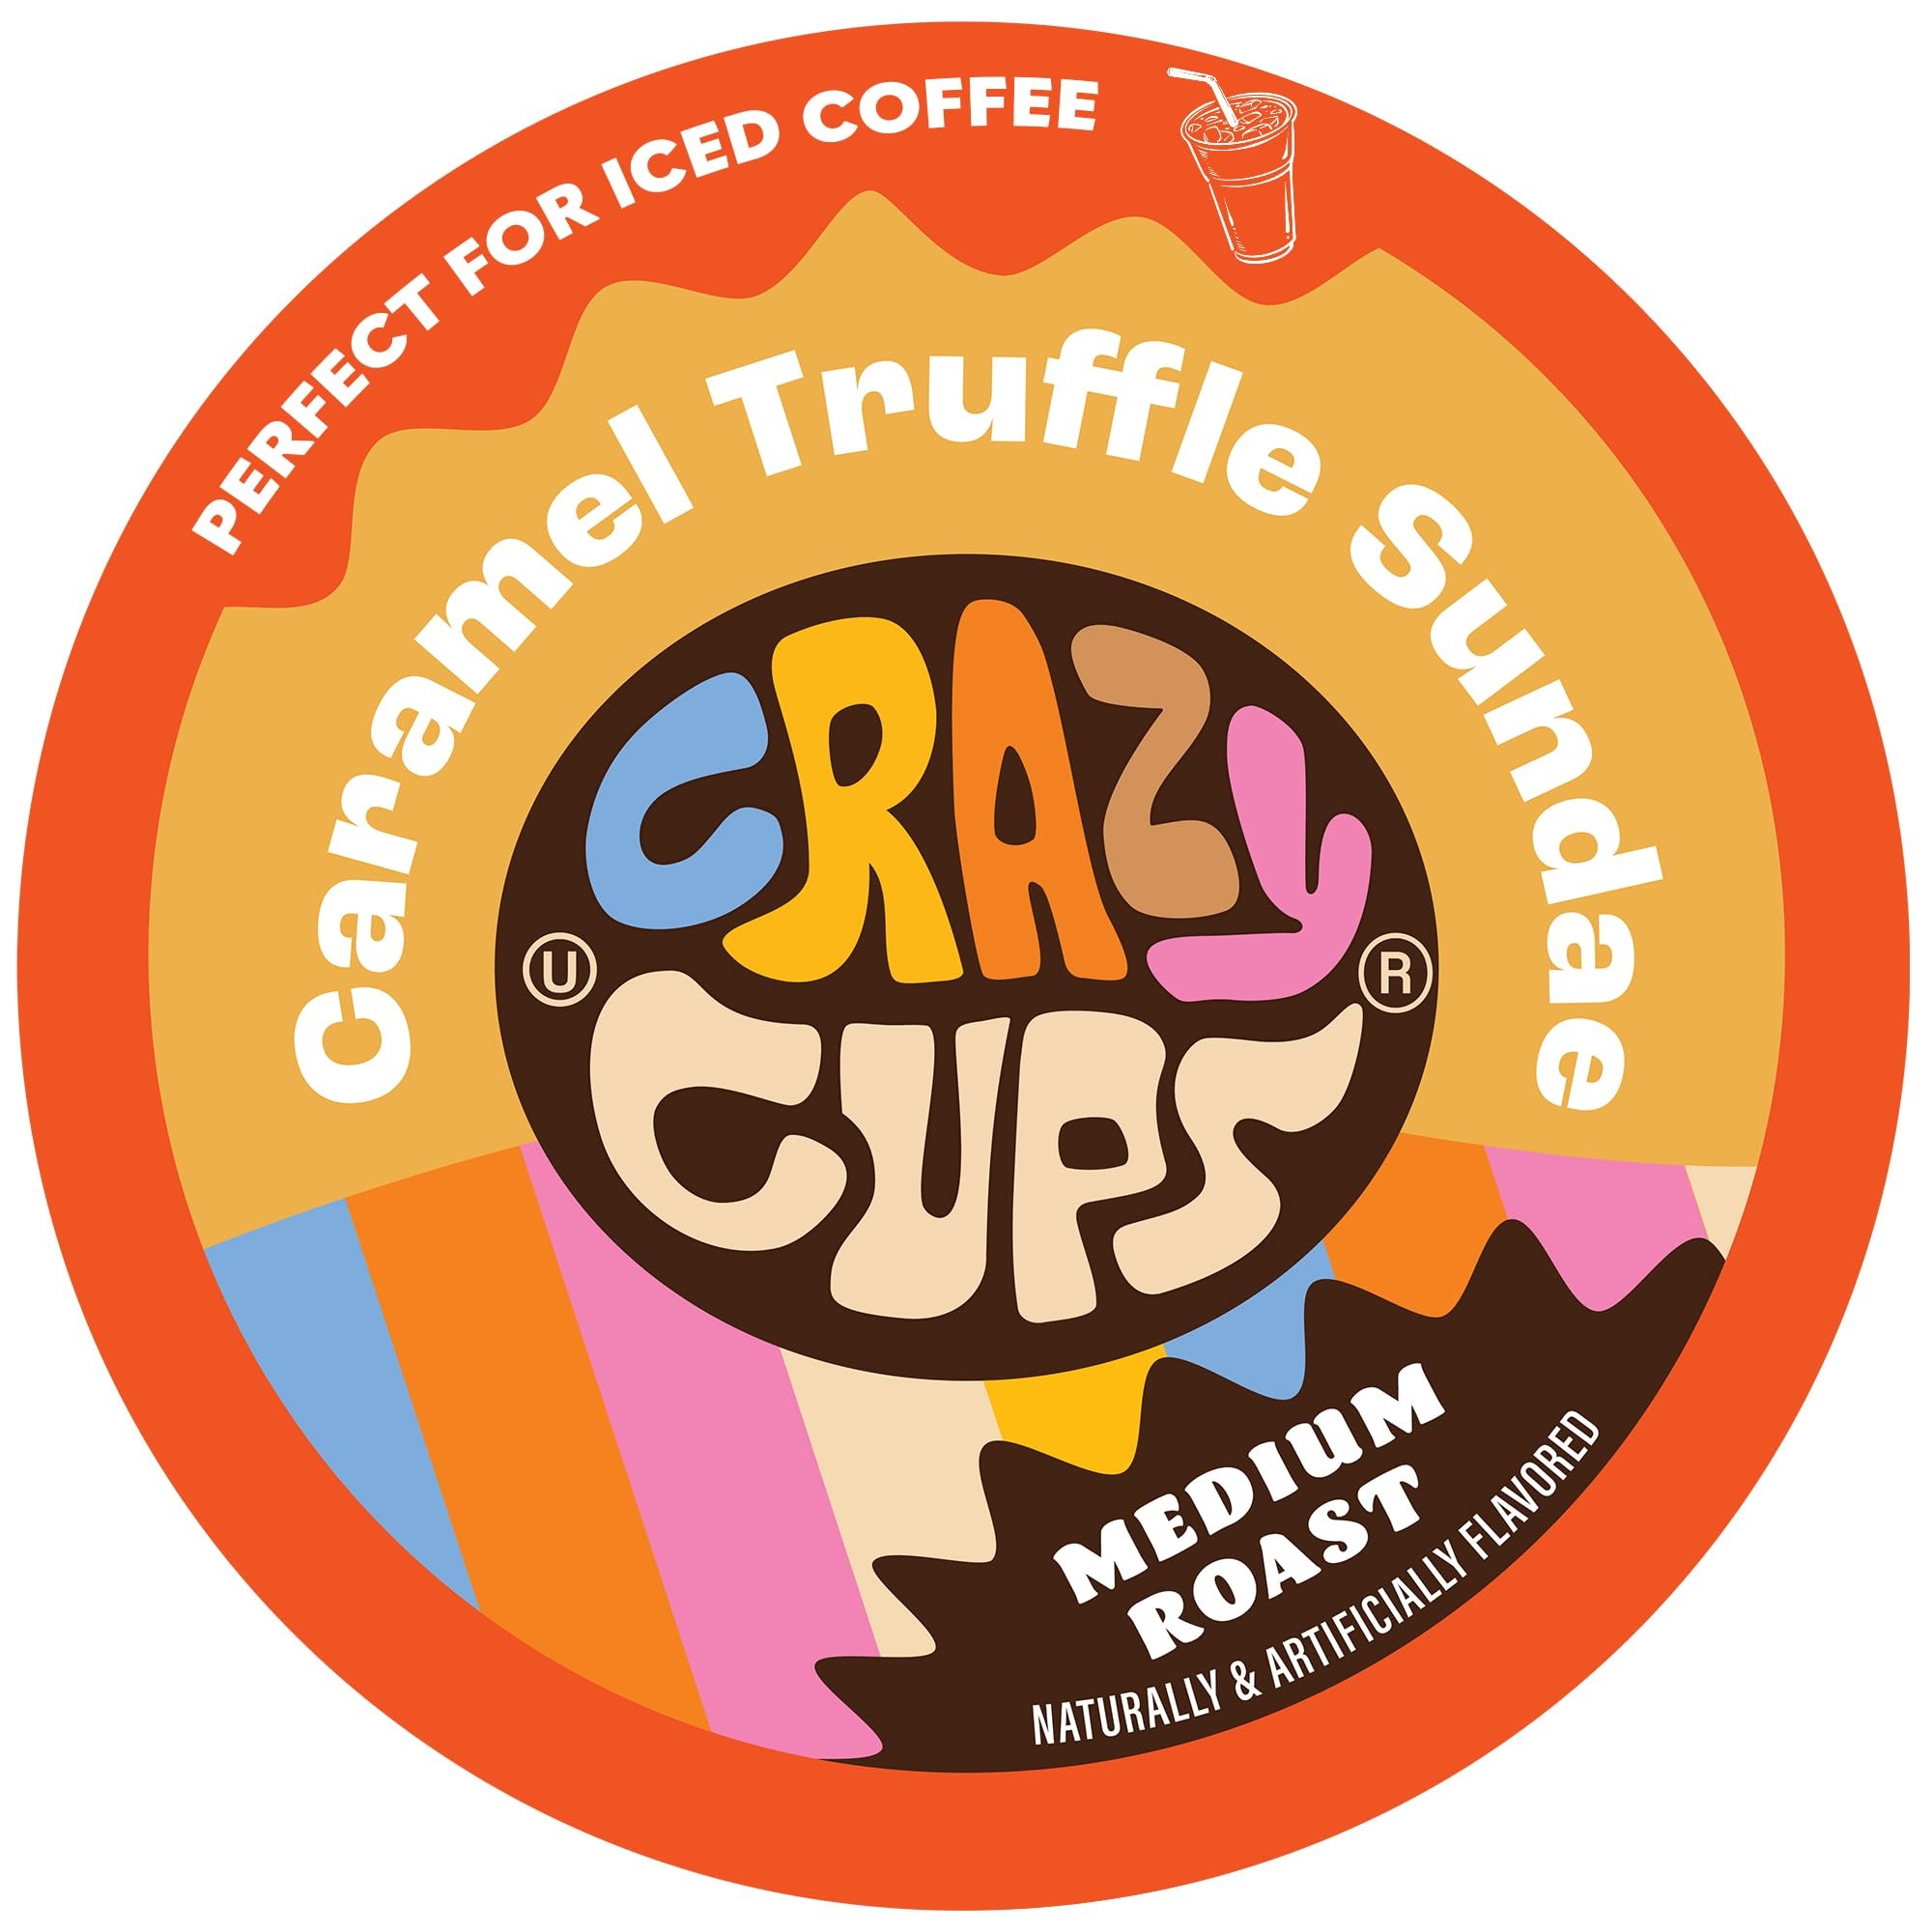
Item Name: Crazy Cups Flavored Coffee for Keurig K-Cup Machines, Caramel Truffle Sundae, Hot or Iced Drinks, 22 Single Serve, Recyclable Pods
Bullet Point 1: EXPERIENCE MORE FLAVOR WITH CRAZY CUPS: Dive into the decadence of a sweet caramel, chocolate and nut ice cream sundae. Just remember to come up for air.
Bullet Point 2: MORE COFFEE - Our coffee pods have 30% more coffee in every capsule than the average flavored kcup. Savor the rich decadent flavor of our Caramel Truffle Sundae Coffee in each sip. Add variety and enjoy hot or as a refreshing ice-cold beverage.
Bullet Point 3: TOP QUALITY INGREDIENTS: Each of our flavored coffee pods are gluten-free and lactose-free. In addition, each cup is vegan, kosher, and pareve, and has no added sugar. You can feel good, satisfying that sweet tooth with our Caramel Truffle Sundae flavored coffee.
Bullet Point 4: ECO-FRIENDLY: Crazy Cup Caramel Truffle Sundae single-serve for Keurig Machines are packaged in recyclable capsules. Rest assured, you’ll enjoy your perfect cocoa coffee brew while simultaneously doing right by mother nature.
Bullet Point 5: COMPATIBILITY AND VERSATILE: All Crazy Cups Artisan Roasted Single-Serve Coffees are compatible with the 1.0 and 2.0 Keurig K-Cup Brewer Machines. Quickly brew any of our flavored coffees like Chocolate Raspberry Truffle, Decaf Pumpkin Spice, or Death by Chocolate.. Promising unrivaled taste and flavor, our coffee pods brew with the Keurig K Cups Brewers. Keurig and K Cups are registered trademarks of Green Mountain and Keurig. Crazy Cups has no affiliation with Keurig.
Value: 22.0
Unit: Count

Price: 18.72